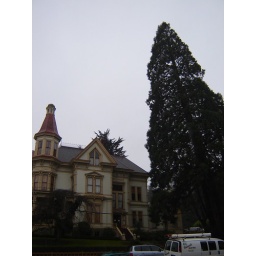
cool house and GIANT tree in Astoria...